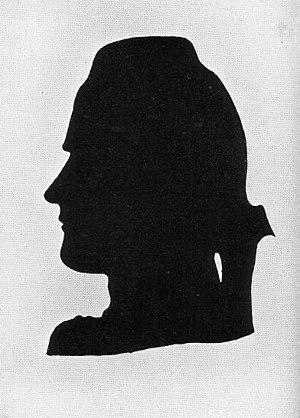
Heinrich Leopold Wagner était un écrivain de langue allemande.